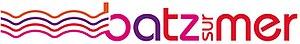
Logo de la municipalité de Batz sur Mer
Batz-sur-Mer est une commune de l'Ouest de la France dans le département de la Loire-Atlantique, en région Pays de la Loire.